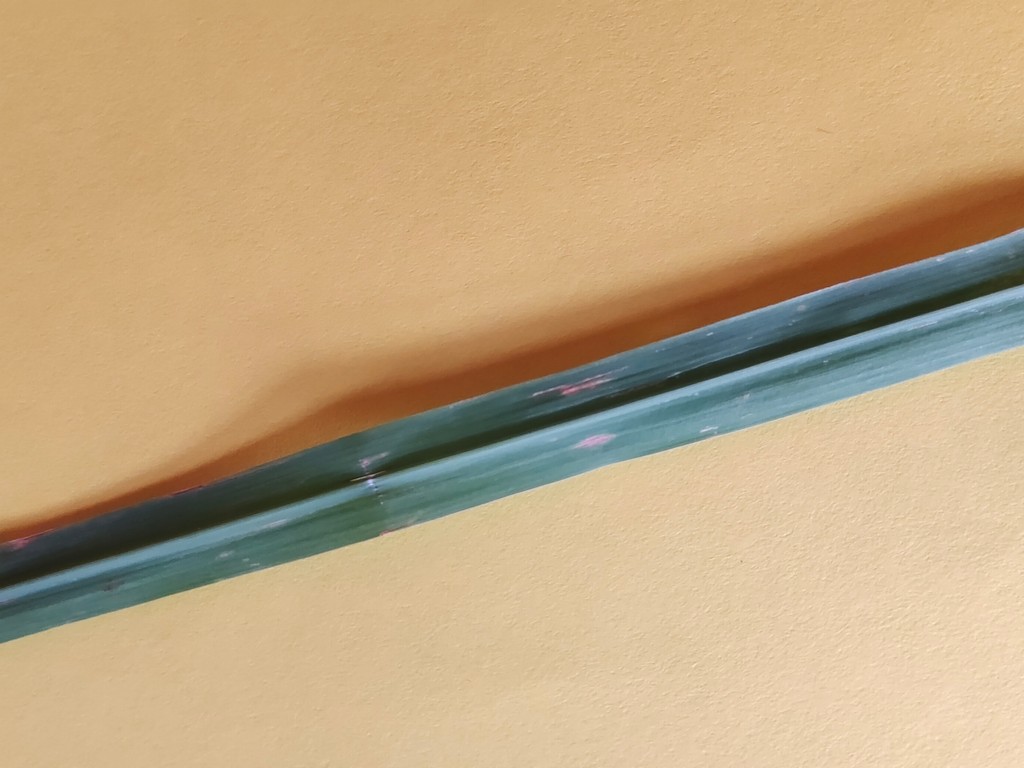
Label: Unhealthy